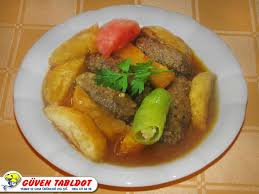
Yemek: izmir_kofte